Lewis Lyne

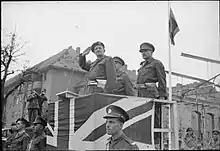
Lyne and Brigadier J. W. K. Spurling, commanding the 131st Brigade take the salute during the entry of British forces into Berlin, 1945.

The 59th Division landed in Normandy in late June 1944, almost three weeks after the D-Day landings on 6 June. Soon after arrival the division transferred from XII Corps to Lieutenant General John Crocker's I Corps and, on 8 July, took part in Operation Charnwood, a frontal assault aimed at capturing Caen. Although a D-Day objective for the British 3rd Division, stubborn resistance from the German 21st Panzer Division prevented the division from capturing the city, as had numerous attempts afterwards. Lyne's 59th Division, supported by elements of the 27th Armoured Brigade, and with the British 3rd Division on its left and the 3rd Canadian Division on its right, attacking through La Bijude and Galmanche, were faced by the 12th SS Panzer Division and fierce fighting took place. By 9 July most of Caen was in Allied hands. The 59th Division, in its first major operation, suffered over 1,200 casualties.